Todos Osmachka

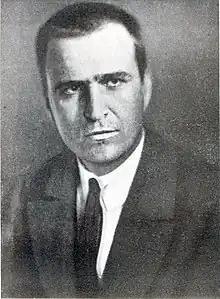

Todos Osmachka (birth name Teodosiy Stepanovych Osmachka) ( - 7 September 1962) was a Ukrainian writer and poet. Representative of symbolism, expressionism, and neo-romanticism. Member of the writers' associations such as Association of Writers (Aspis) and "Lanka" (MARS). Translator of Shakespeare's works. Osmachka criticized the communist ideology and the intelligentsia that cooperated with the authorities of the Moscow government. He was persecuted by Russian repressive regime.